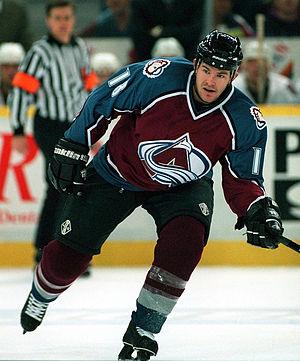
Adam Deadmarsh est un joueur professionnel de hockey sur glace. Il détient la double nationalité canadienne et américaine.